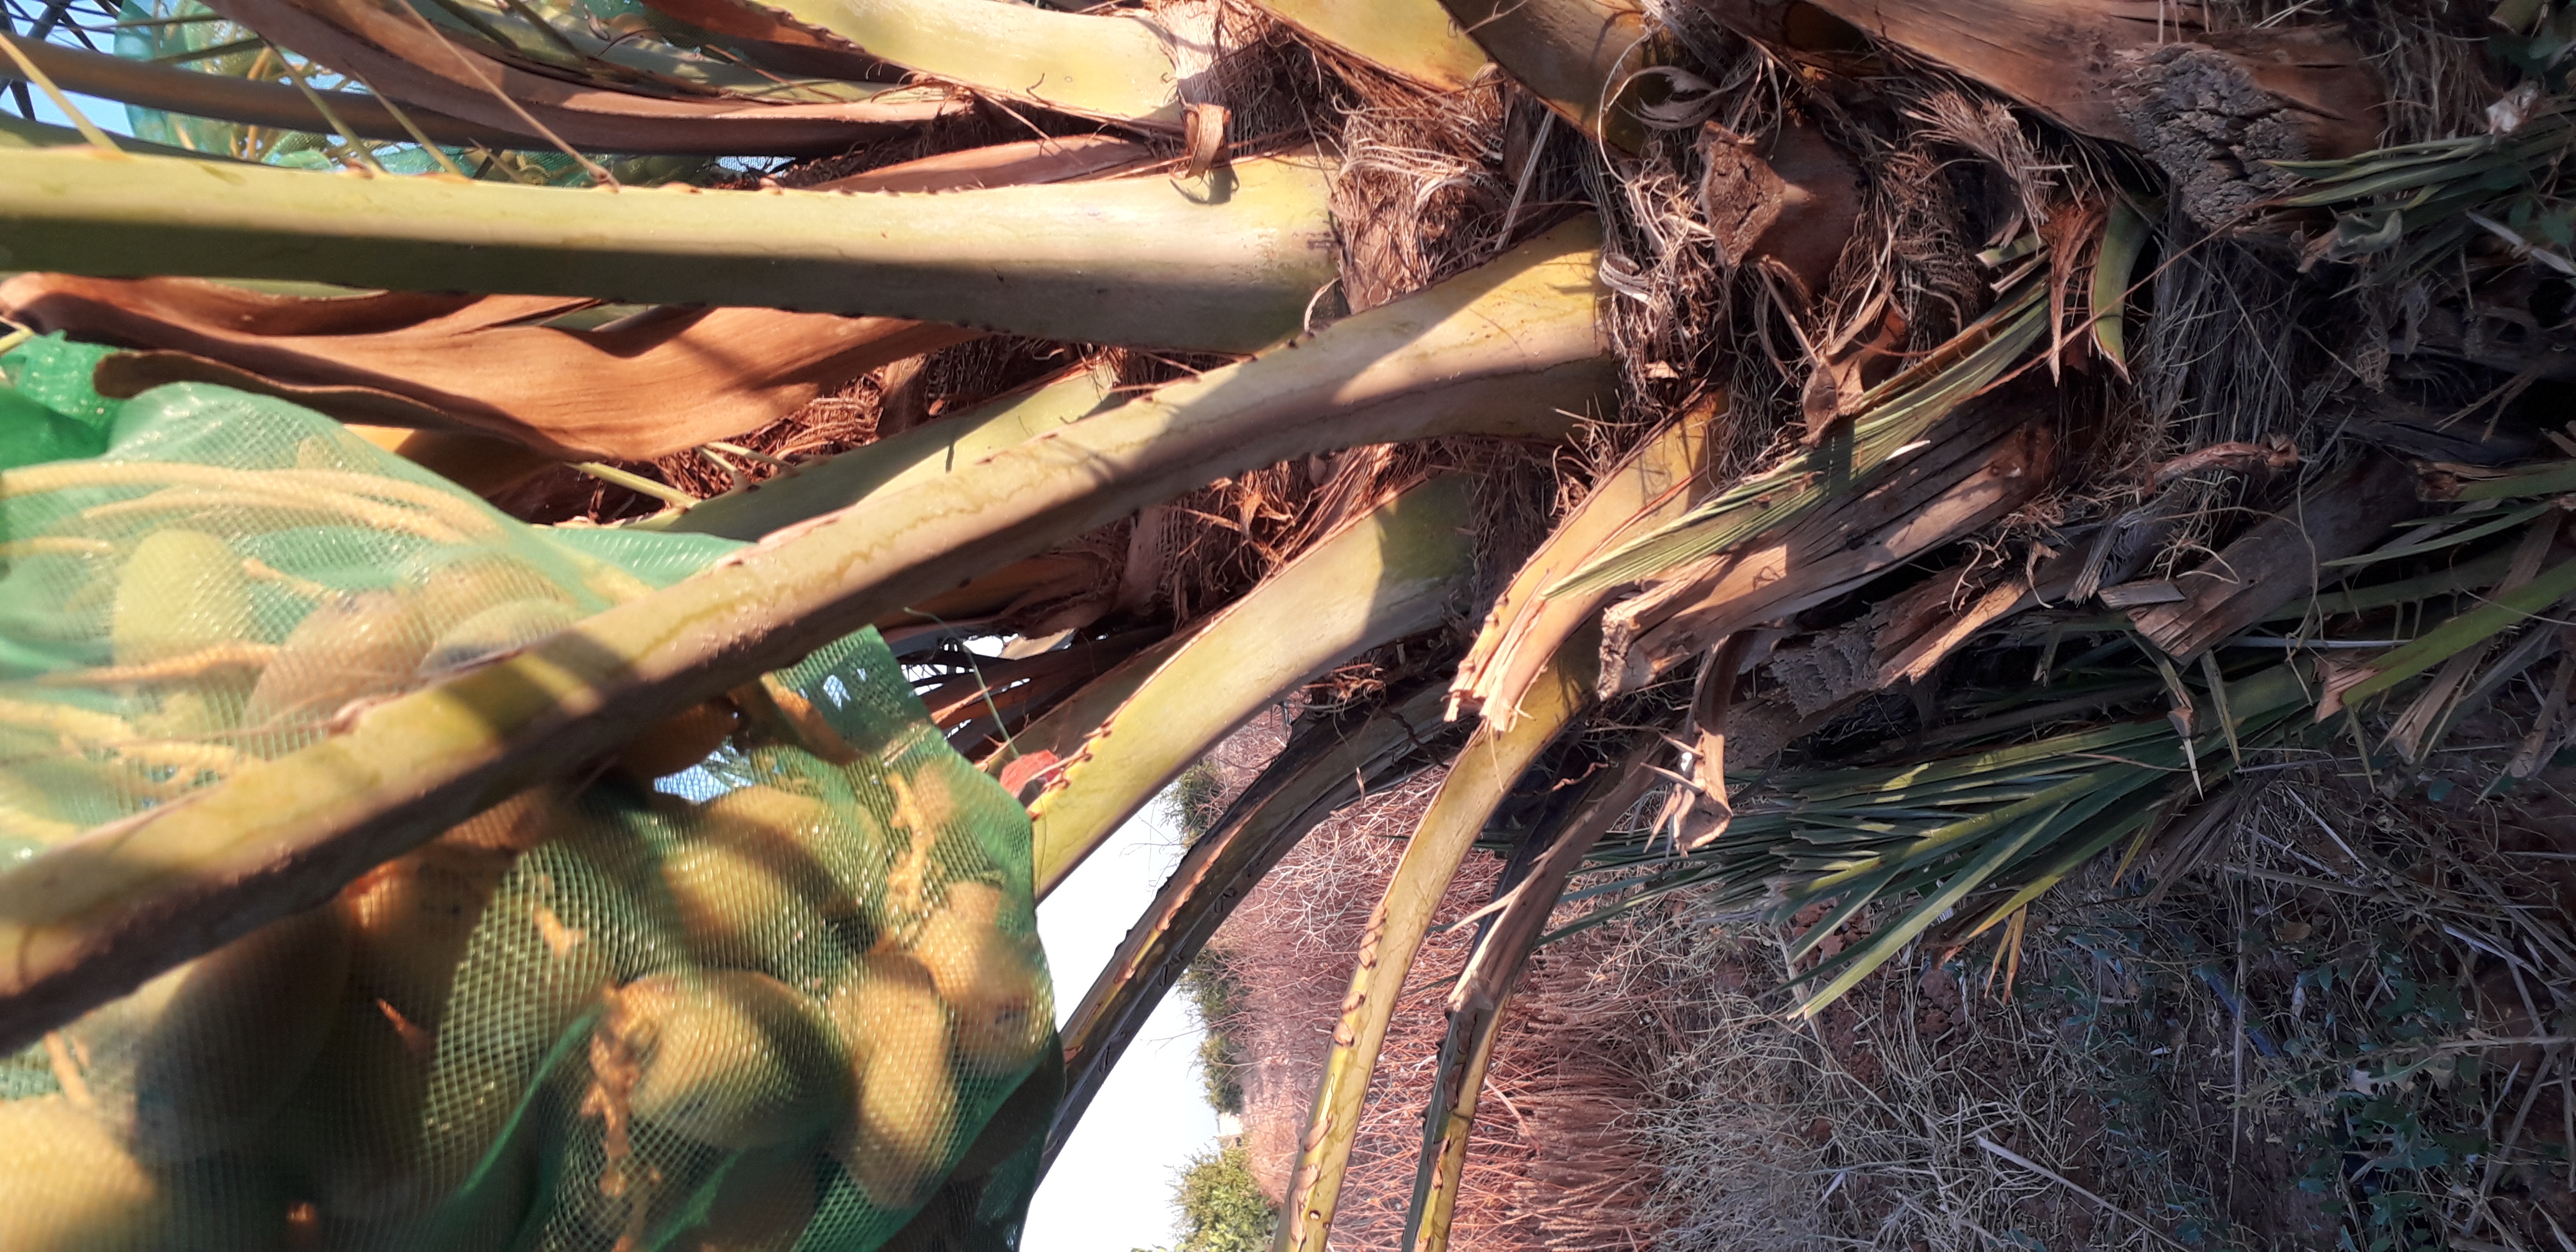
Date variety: Boumajhoul